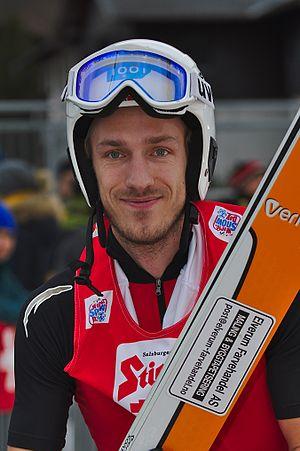
La Coupe continentale de combiné nordique 2016 - 2017 est la neuvième édition de la coupe continentale, compétition de combiné nordique organisée annuellement par la fédération internationale de ski. Il s'agit de la compétition internationale de second niveau derrière la Coupe du monde qui est également organisée par la Fédération internationale de ski.
Truls Sønstehagen Johansen, né le 26 juin 1991 à Elverum, est un coureur norvégien du combiné nordique.